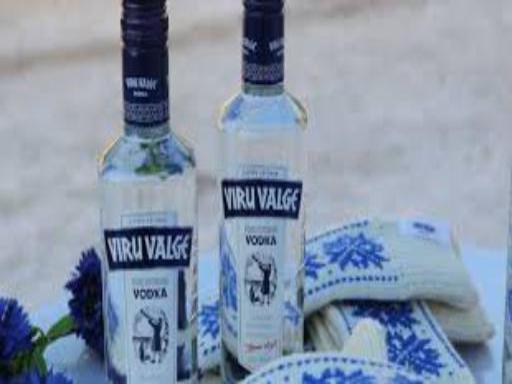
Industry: Food